Coldrain

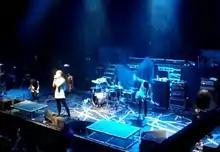
coldrain performing at L'Olympia on February 5, 2014

In December 2013, Coldrain signed a record deal with Raw Power Management, a British company with many international bands to its name, including Bullet for My Valentine, Bring Me the Horizon, Of Mice & Men and Crossfaith. This allowed the group to go on a European tour with Bullet for My Valentine and Chiodos between February and March. Subsequent headline dates were also announced for the United Kingdom, along with the European release of the EP "Through Clarity" on 27 January, with free download of the song "Inside of Me" if the EP was preordered.